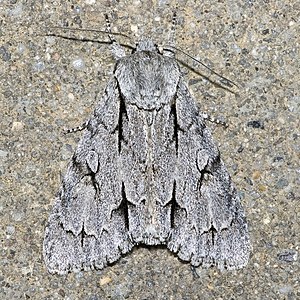
Psi-ugle
Acronicta psi
Acronicta psi
Psi-ugle også kaldet Blågrå psi-ugle og psiugle er en sommerfugl, der tilhører familien Ugler. Denne grå arter er blevet opkaldt efter en sort tegning på forvingerne, som kan ligne det græske bogstav psi. Arten er meget lig med den sjældne art treforkugle